Privatisation in Pakistan

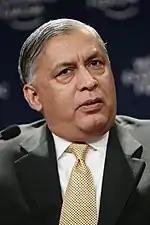
Shaukat Aziz.

A large-scale privatisation programme was launched on 22 January 1991 as the primary economic policy by Prime Minister Nawaz Sharif who came to national power after securing a flight-winning victory in the 1990 general elections. The privatisation programme was inspired and influenced in its nature after witnessing the success of the privatisation in Great-Britain by British Prime minister Margaret Thatcher. The first phase of the privatisation programme covered the half of the public sector industries in terms of total employment, and the programme was in a direct response to Pakistan Peoples Party and Zulfikar Ali Bhutto, and for instance Sharif's privatisation programme was swift as nationalisation programme. During the course of first phase, Sharif presided the denationalisation of banking sector and industries to private sector, starting first with MCB limited. Sharif termed his privatization programme as "turning Pakistan into a (South) Korea by encouraging greater private saving and investment to accelerate economic growth.".